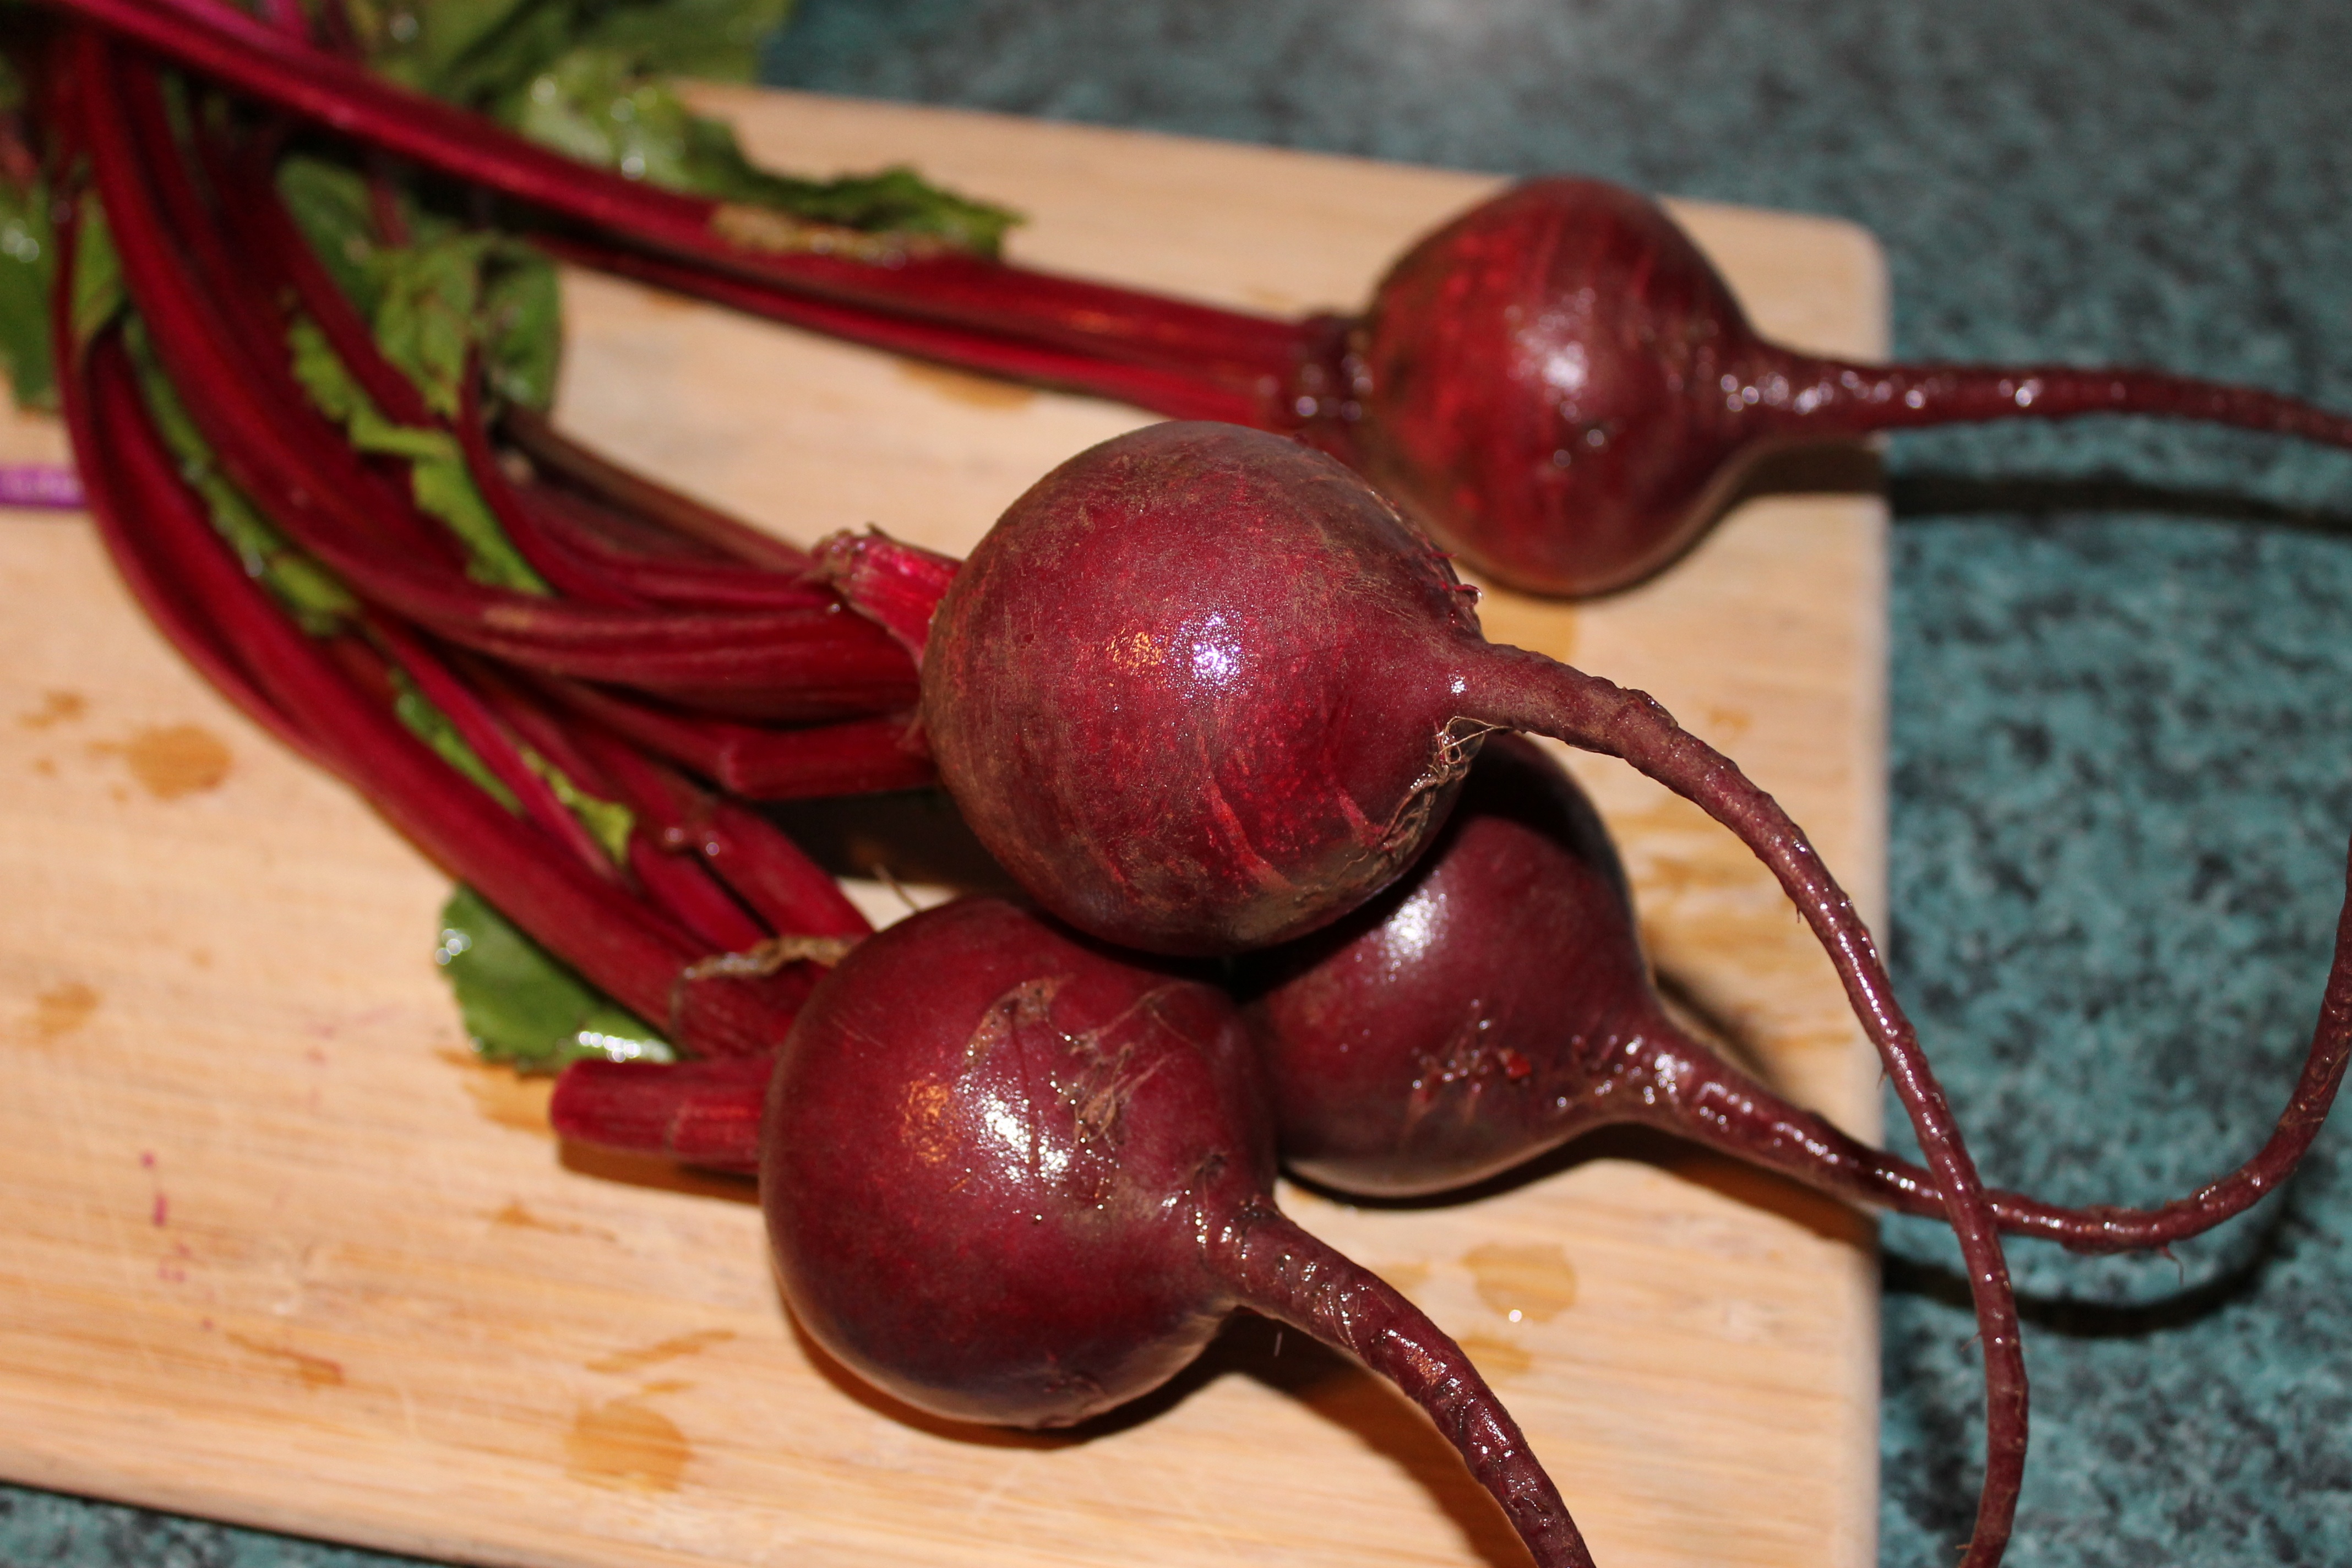
plant, food, red, produce, vegetable, radish, beets, flowering plant, shallot, beet, land plant